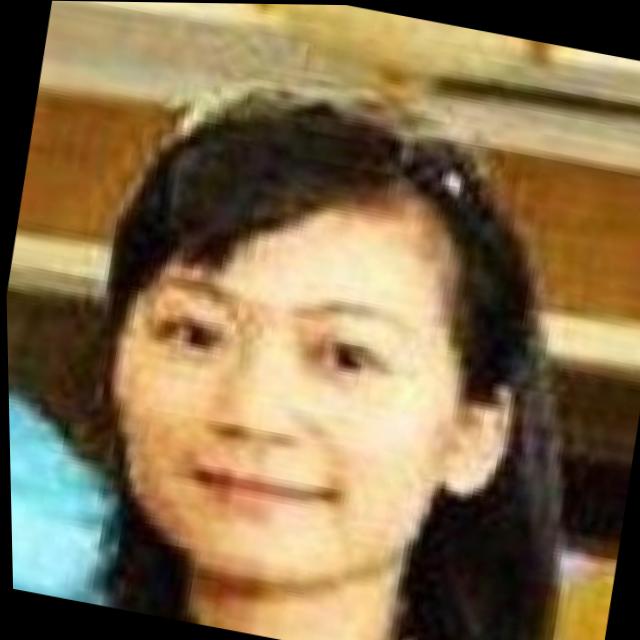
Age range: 21-44